Andrés Bonifacio

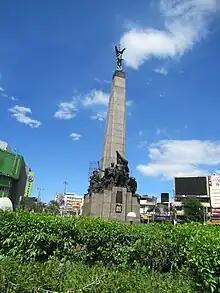
Andrés Bonifacio Monument in Caloocan is considered the most symbolic of all the monuments in the country, even grander than Motto Stella. It is sculpted by National Artist Guillermo Tolentino.

On the night of July 7, 1892, the day after Rizal's deportation was announced, Bonifacio and others officially "founded" the "Katipunan", or in full, "Kataas-taasan, Kagalang-galang na Katipunan ng mga Anak ng Bayan" ("Highest and Most Respected Society of the Country's Children"; "Bayan" can also denote community, people, and nation). The secret society sought independence from Spain through armed revolt. It was influenced by Freemasonry through its rituals and organization, and several members including Bonifacio were also Freemasons. Within the society Bonifacio used the pseudonym "May pag-asa". Newly found documents though suggest that Katipunan has already been existing as early as January 1892.